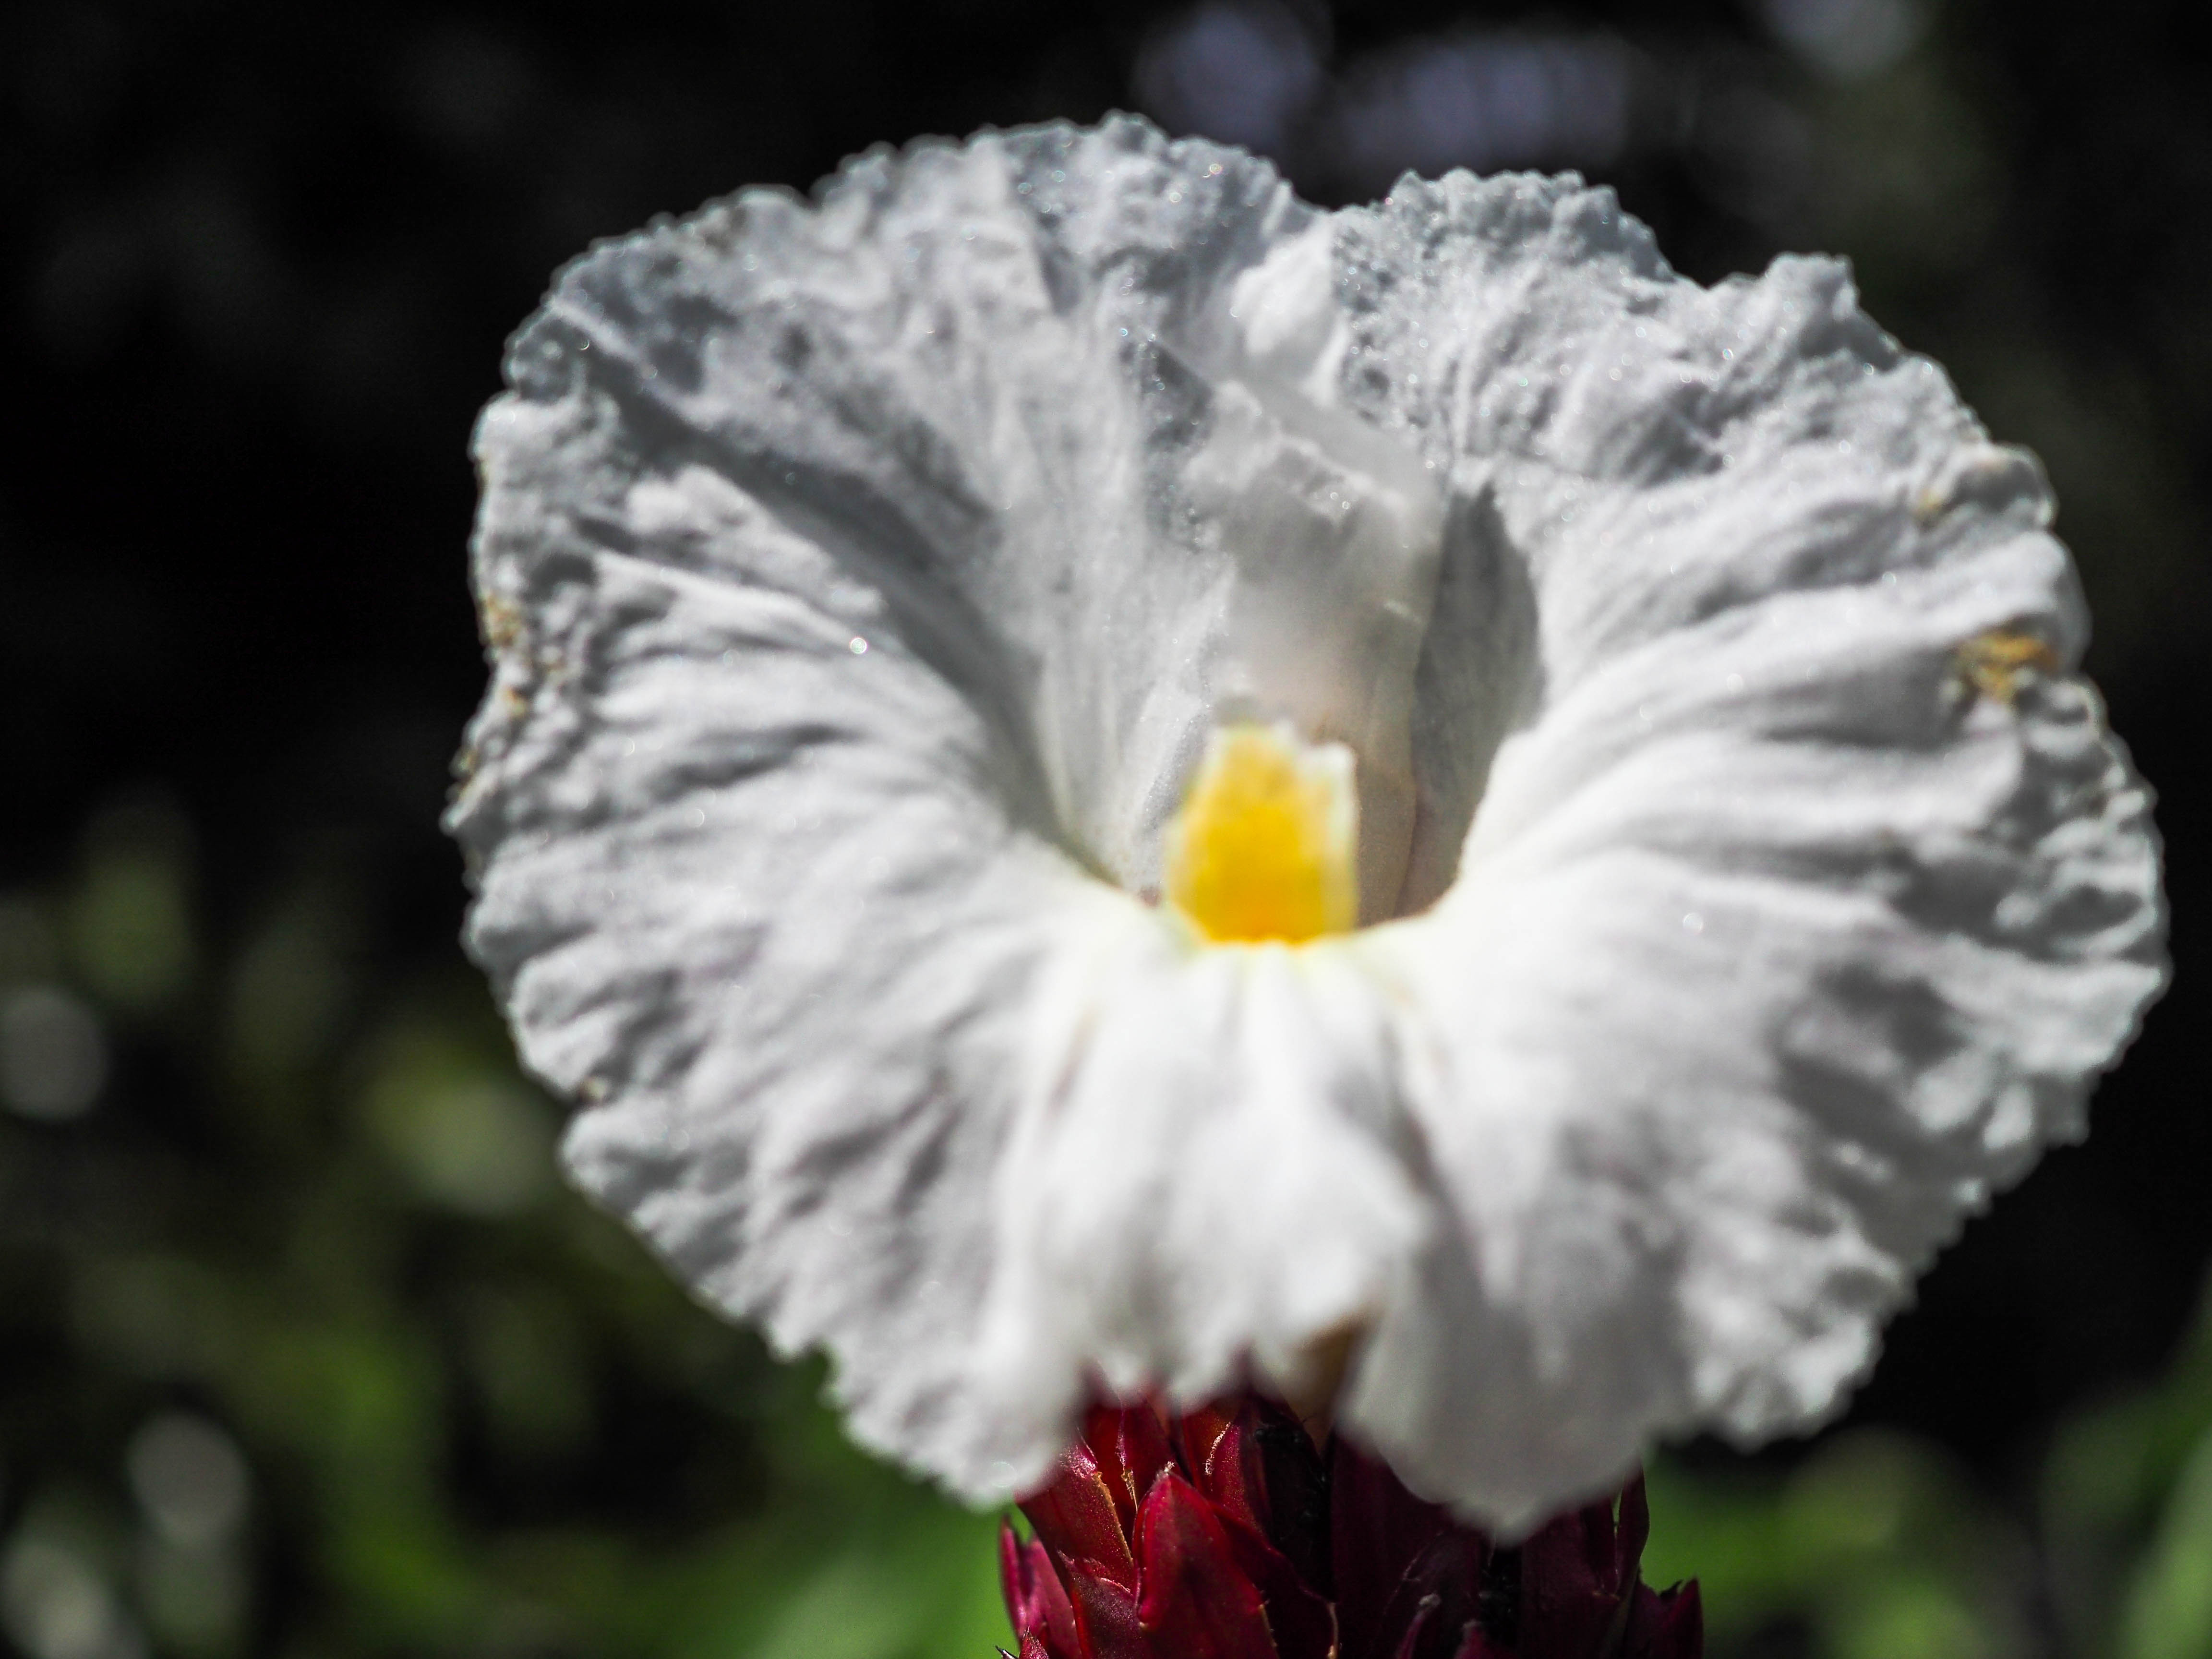
flower, plant, petal, terrestrial plant, flowering plant, annual plant, close up, macro photography, natural landscape, wildflower, plant stem, pollen, herbaceous plant, violet family, coquelicot, lily family